Sir William Dunn School of Pathology

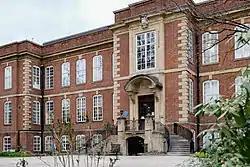
Sir William Dunn School of Pathology, 2021

The first course of Pathology teaching in the University of Oxford was given in 1894 by Professor John Burdon Sanderson, Professor of Physiology, (Regius Professor of Medicine from 1895 to 1905), and Dr James Ritchie, who, in 1897, was appointed as the first University Lecturer in Pathology.